BC Rytas

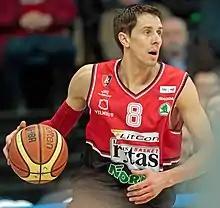
BC Lietuvos rytas symbol Mindaugas Lukauskis returned to the team for his ninth season and helped his long-time team return to the Lithuanian League finals. He was the league's oldest player.

On 14 June 2017, it was announced that Rytas had received a wild card to the 2017–18 EuroCup season. On 17 June, Rytas signed with first addition to the club for the upcoming season, former Lietkabelis leader Ben Madgen. Rimas Kurtinaitis remained as head coach. On 11 July, famous Lithuanian masseur Juozas Petkevičius returned to the team. After launching ticket sales for the upcoming season, the team has sold 1,800 season tickets in less than 24 hours. On 19 July, Rytas signed veteran Mindaugas Lukauskis for his ninth season as a club member. On the following day, Travis Peterson was signed and Kurtinaitis also confirmed that the team had reached an agreement with Chris Kramer. On 22 July, Chris Kramer and Marc Antonio Carter officially joined the team. On 28 July, Mindaugas Brazys joined the coaching staff. On 17 August, notable Lithuanian youth national team member Martynas Echodas was signed to a three-year deal. Robert Carter also signed with Rytas on August 1. Only Giedraitis, Jimmy Baron and Deividas Sirvydis, a Rytas youth team member who made his debut during the bronze medal series, remained with Rytas.